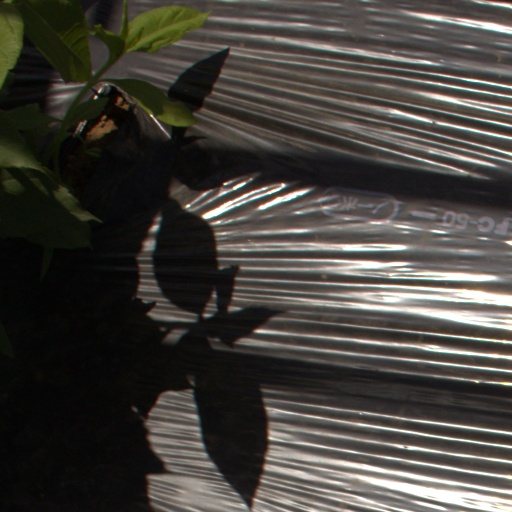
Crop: Jerusalem artichoke